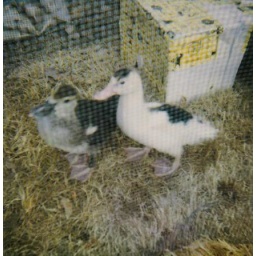
Rebecca &amp;amp; Katie's pet ducks at Granny's house in Albuquerque, NM. Ducks later released at Tingly Beach.